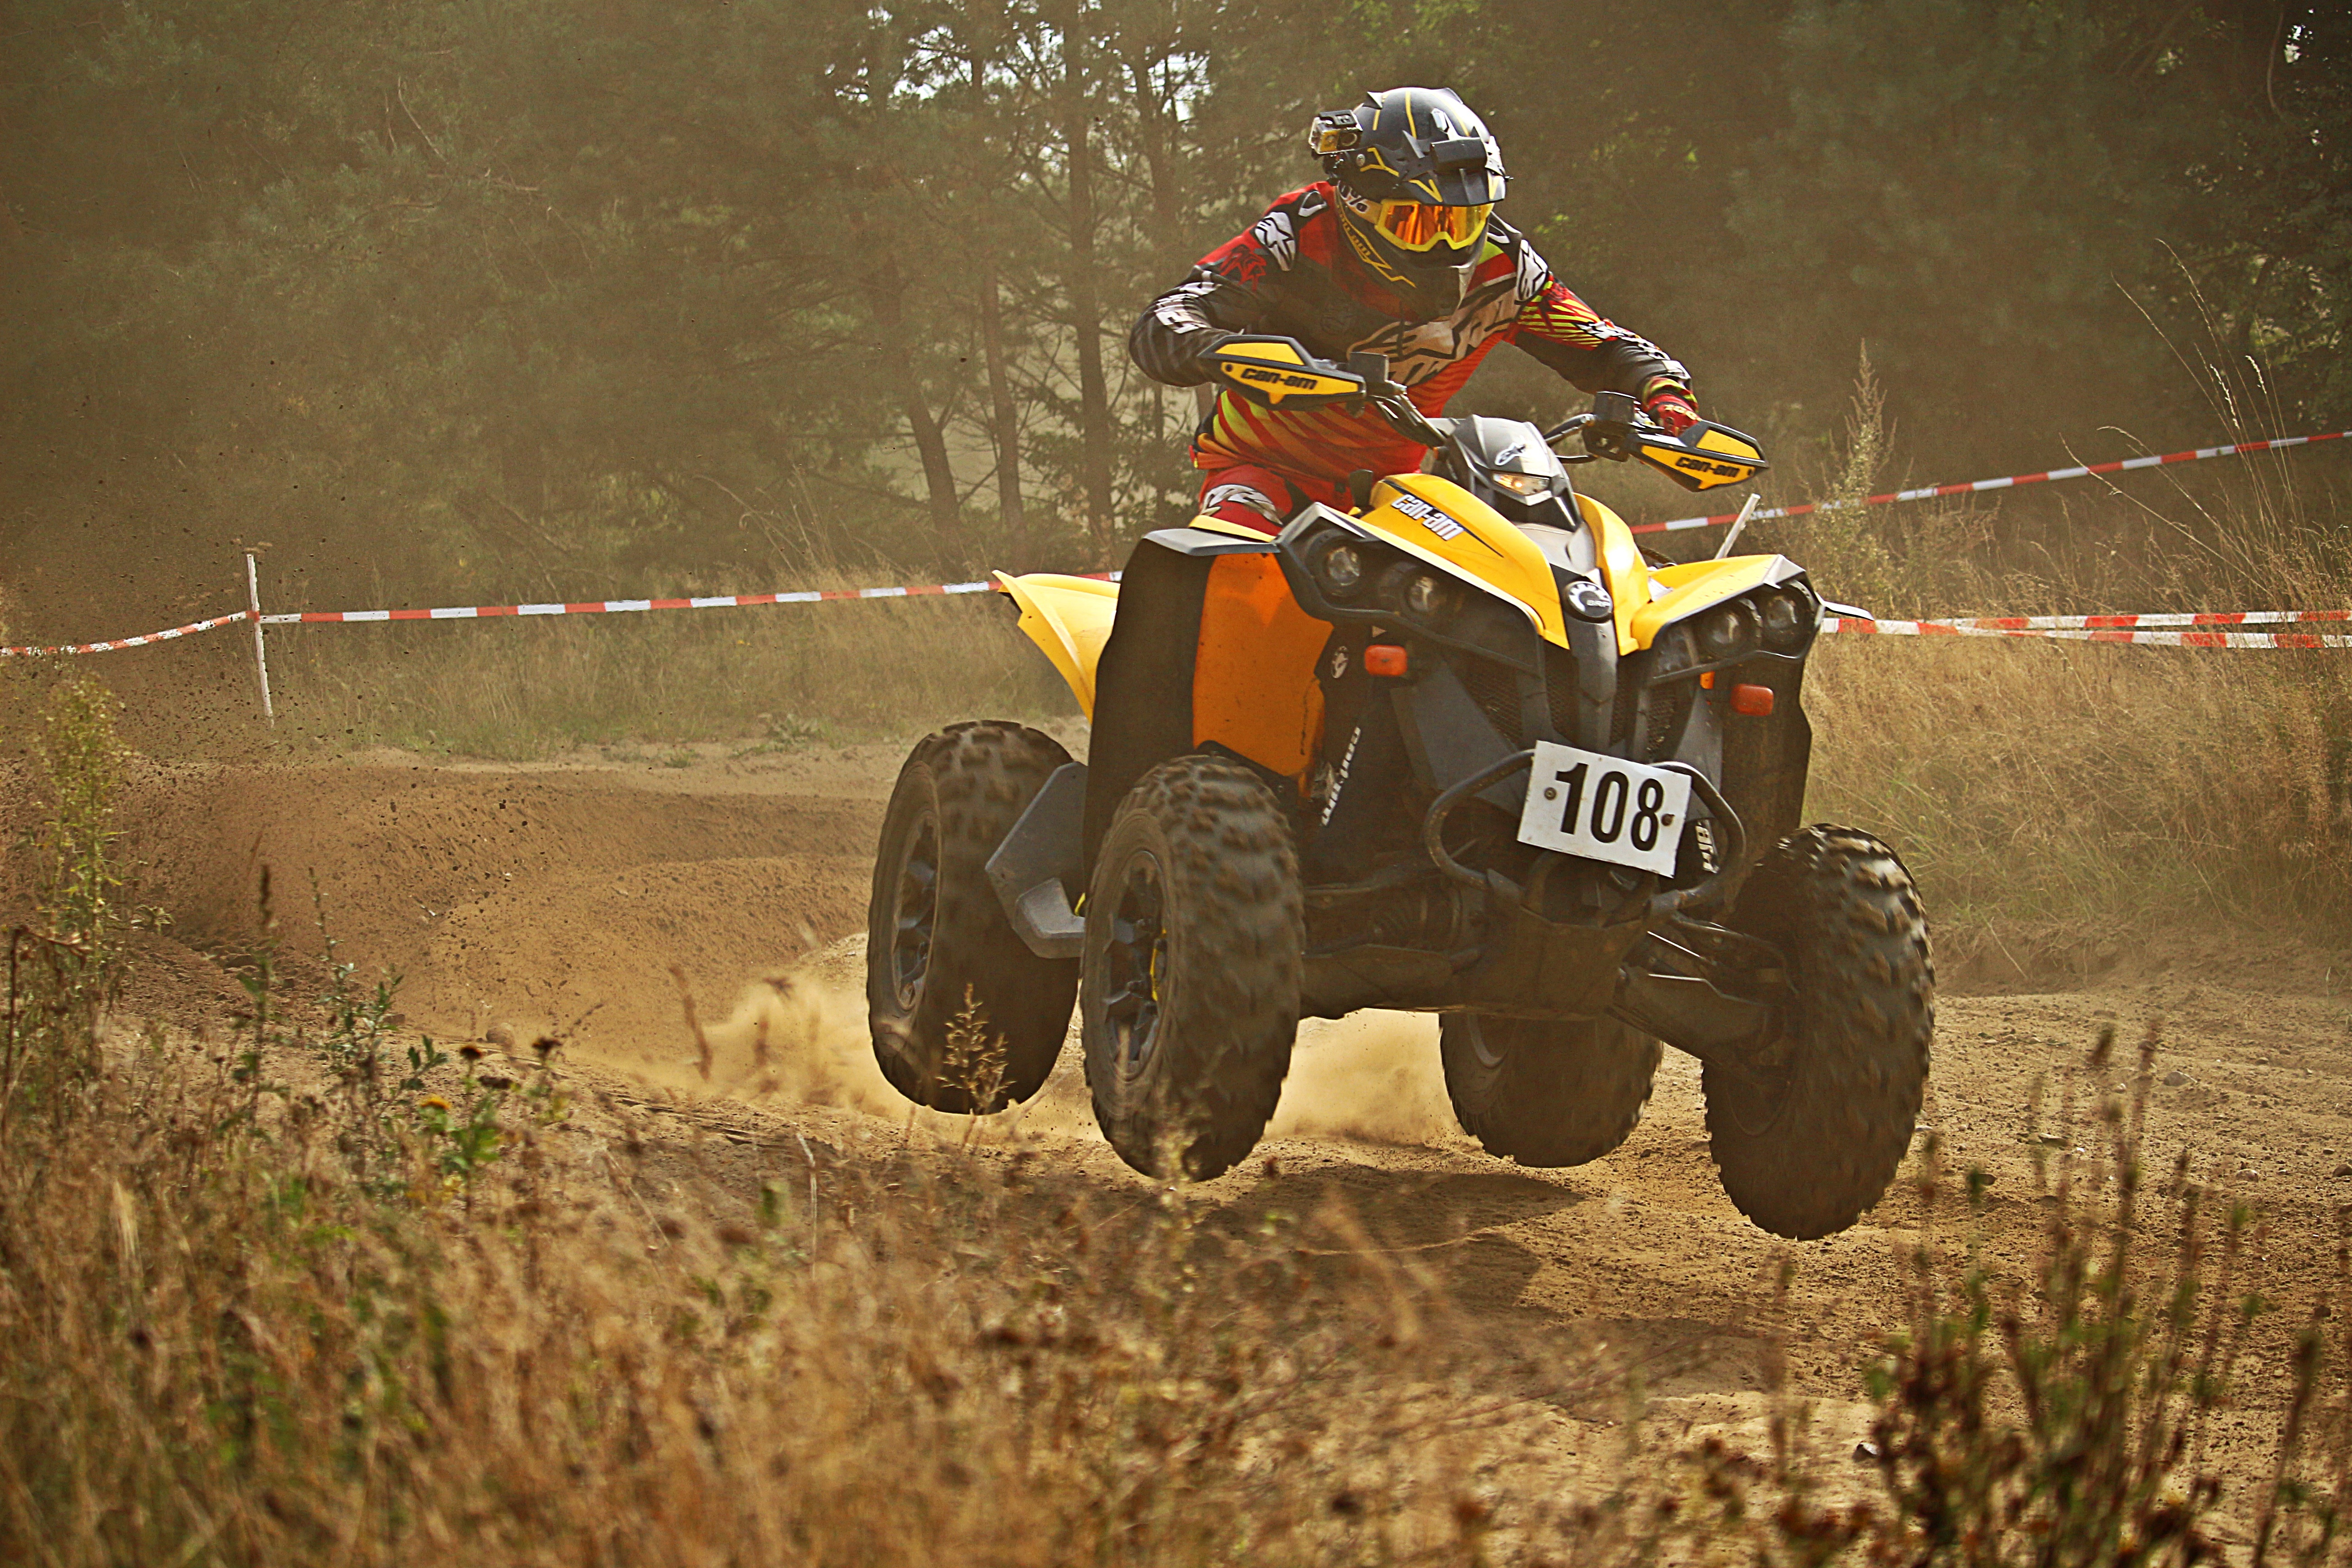
sand, vehicle, motorcycle, motocross, soil, cross, extreme sport, race, sports, racing, quad, motorsport, atv, enduro, motocross ride, motorcycle sport, all terrain vehicle, motorcycle racing, auto racing, off roading, endurocross, dirt track racing, off road racing